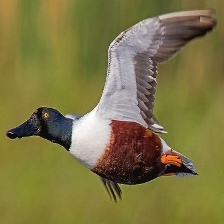
Species: NORTHERN SHOVELER
Scientific name: SPATULA CLYPEATA
ImageNet parent category: drake